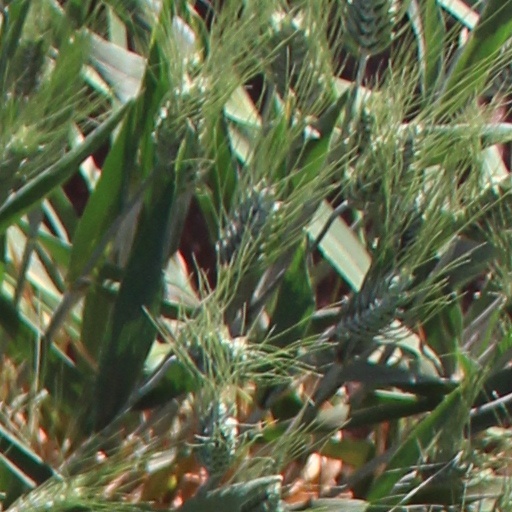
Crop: wheat